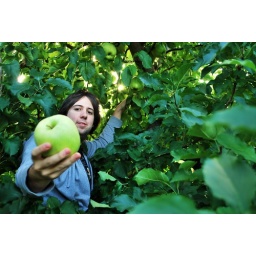
boy in the apple tree 1